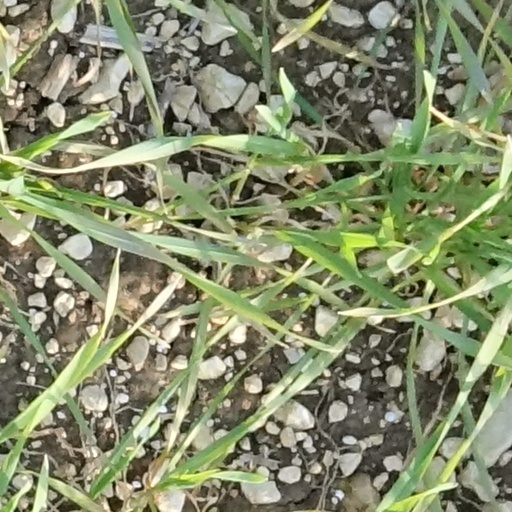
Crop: wheat